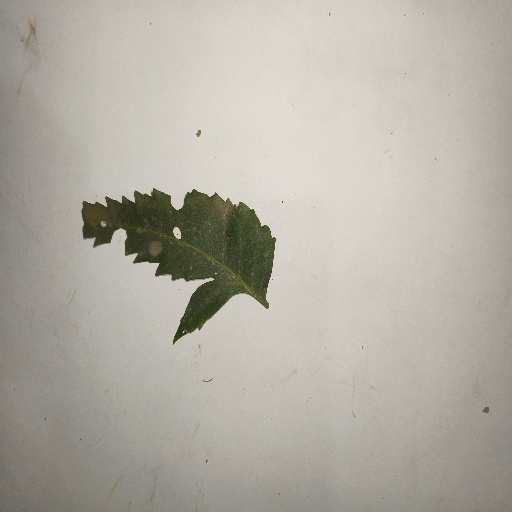
Species: Neem
Leaf condition: Shot Hole Leaf